List of JKT48 members

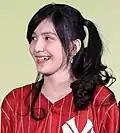
Christy Chriselle

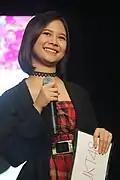
Fidly Immanda Azzahra

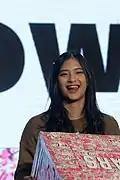
Jinan Safa Safira

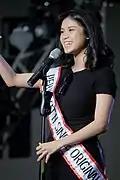
Melati Putri Rahel Sesilia

Twelve candidates for trainees from this generation were announced on 16 May 2015 during the Pareo wa Emerald Handshake Festival. From those, ten would eventually promoted as trainees on 31 October 2015.